Transportation in Portland, Oregon

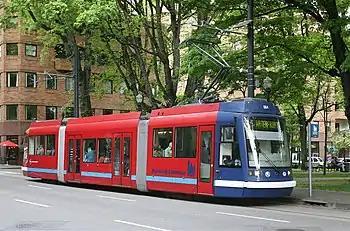
Portland Streetcar

Within the downtown area (the city center) is the Portland Transit Mall, a transit-priority corridor on which buses and light rail trains from many different parts of the region converge. First opened in 1977, and for three decades served only by buses, the transit mall underwent major changes in 2009. Tracks for light rail (MAX) were added, bus stops spaced farther apart, and the left lane opened to general traffic (but with right turns prohibited). To facilitate this major renovation and rebuilding, lasting more than two years, all bus routes using the mall were diverted to other streets (mainly 3rd and 4th avenues) starting in January 2007. The transit mall reopened to buses on May 24, 2009, and operator training runs on the new light-rail tracks took place during the late spring and summer. Light rail service on the transit mall was introduced on August 30, 2009, when the MAX Yellow Line moved to the mall from its previous routing. The new MAX Green Line opened 13 days later, on September 12, and it also serves the downtown transit mall.